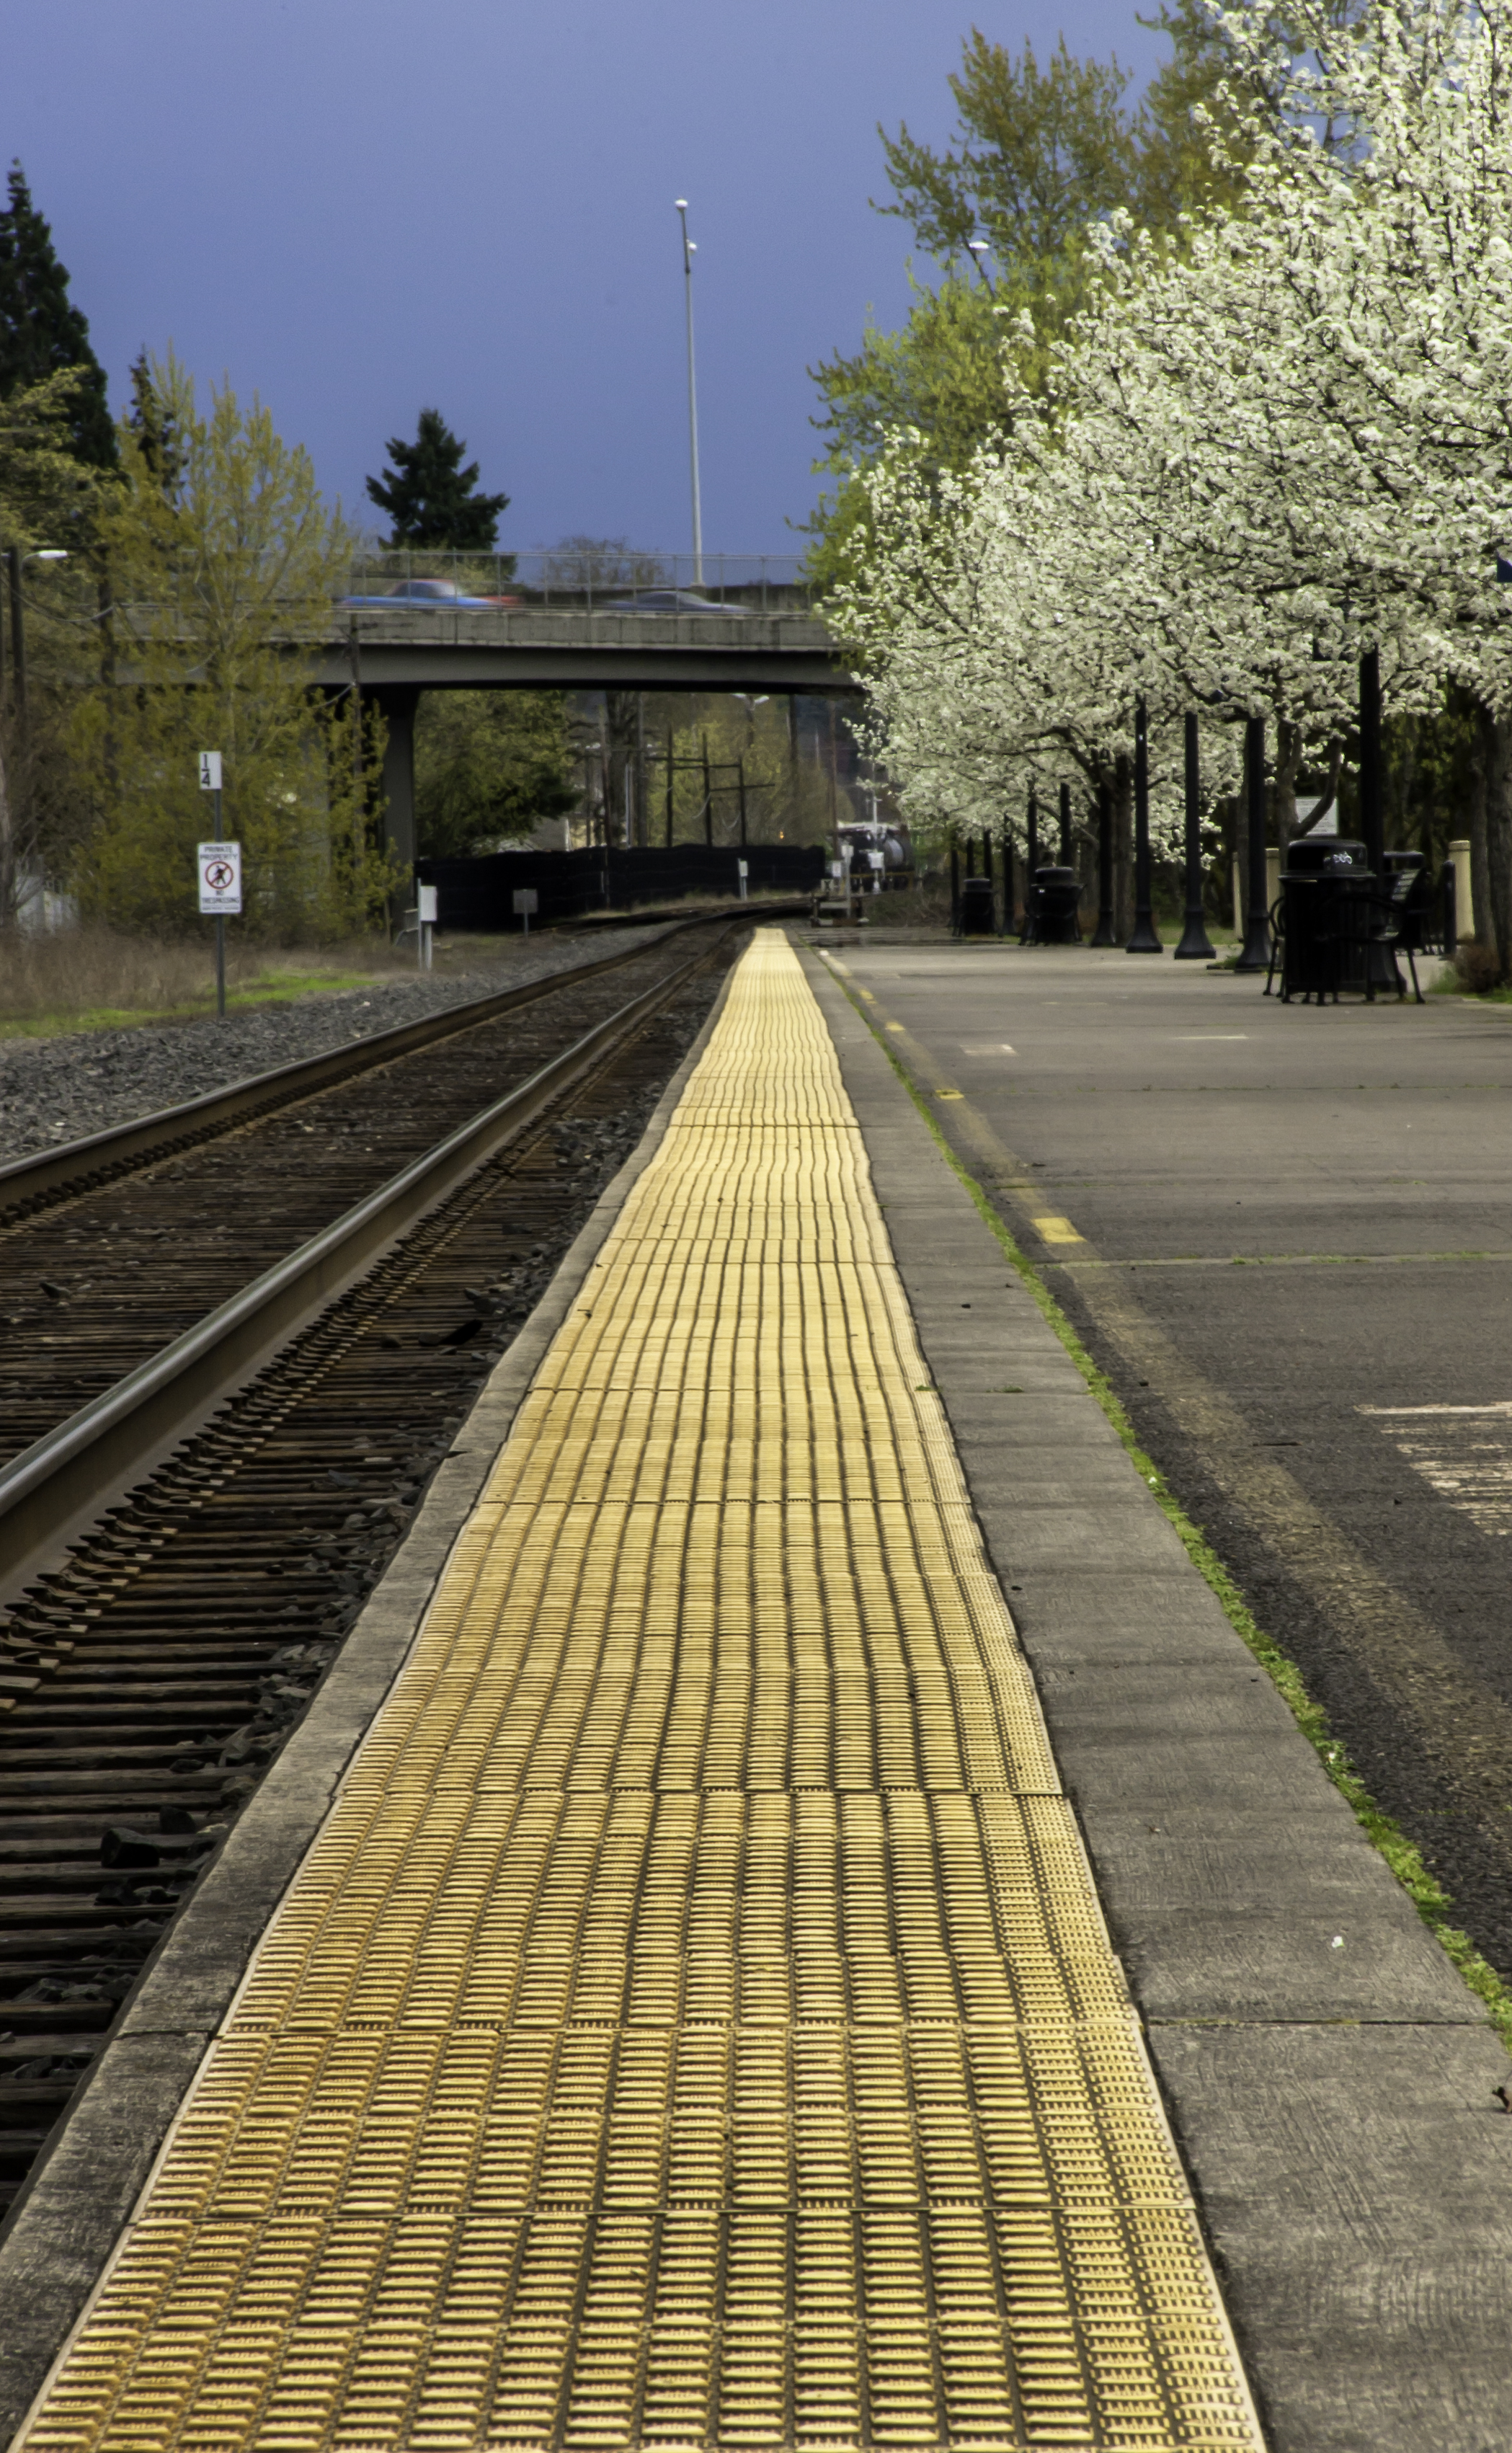
track, road, texture, city, train, walkway, transport, line, vehicle, yellow, lane, trainstation, lines, vanishingpoint, traintracks, msh0313, msh03139, road surface, residential area, nonbuilding structure